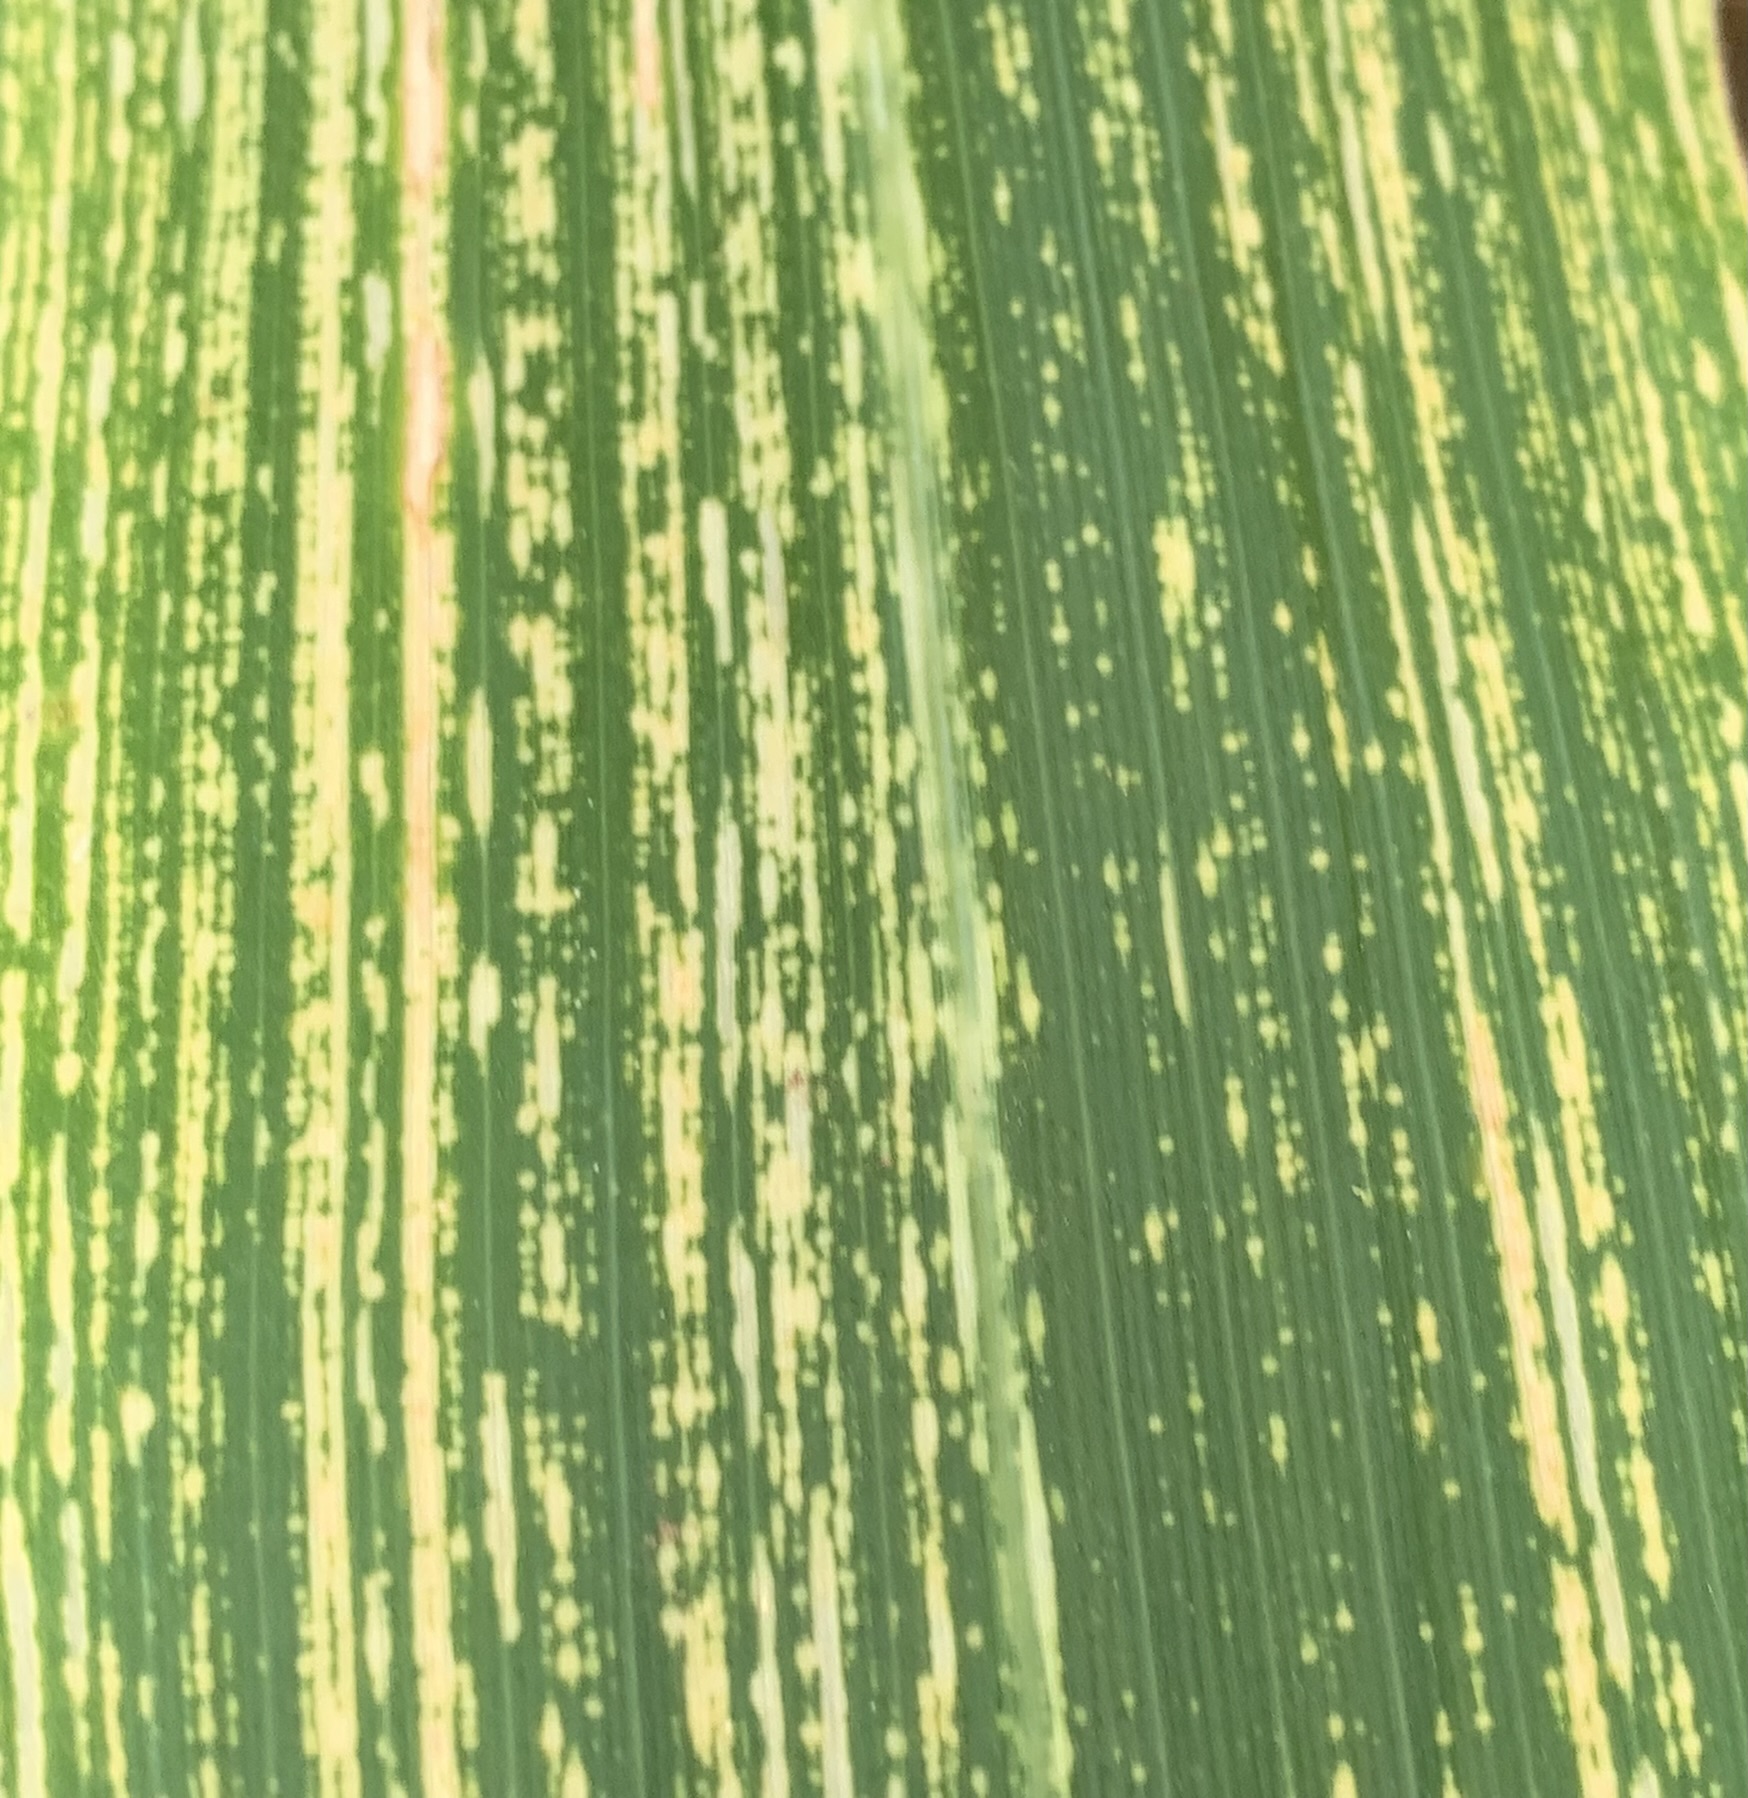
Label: MSV